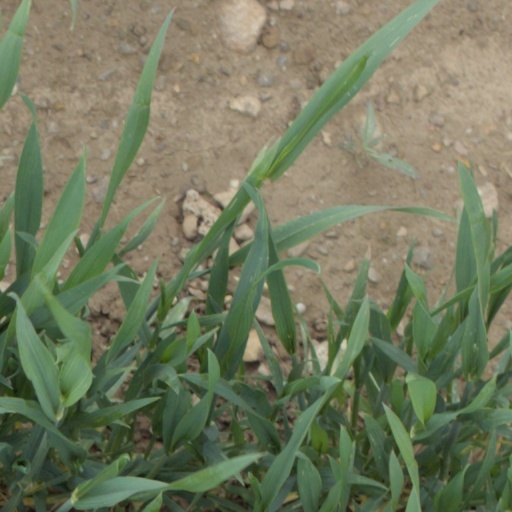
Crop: wheat